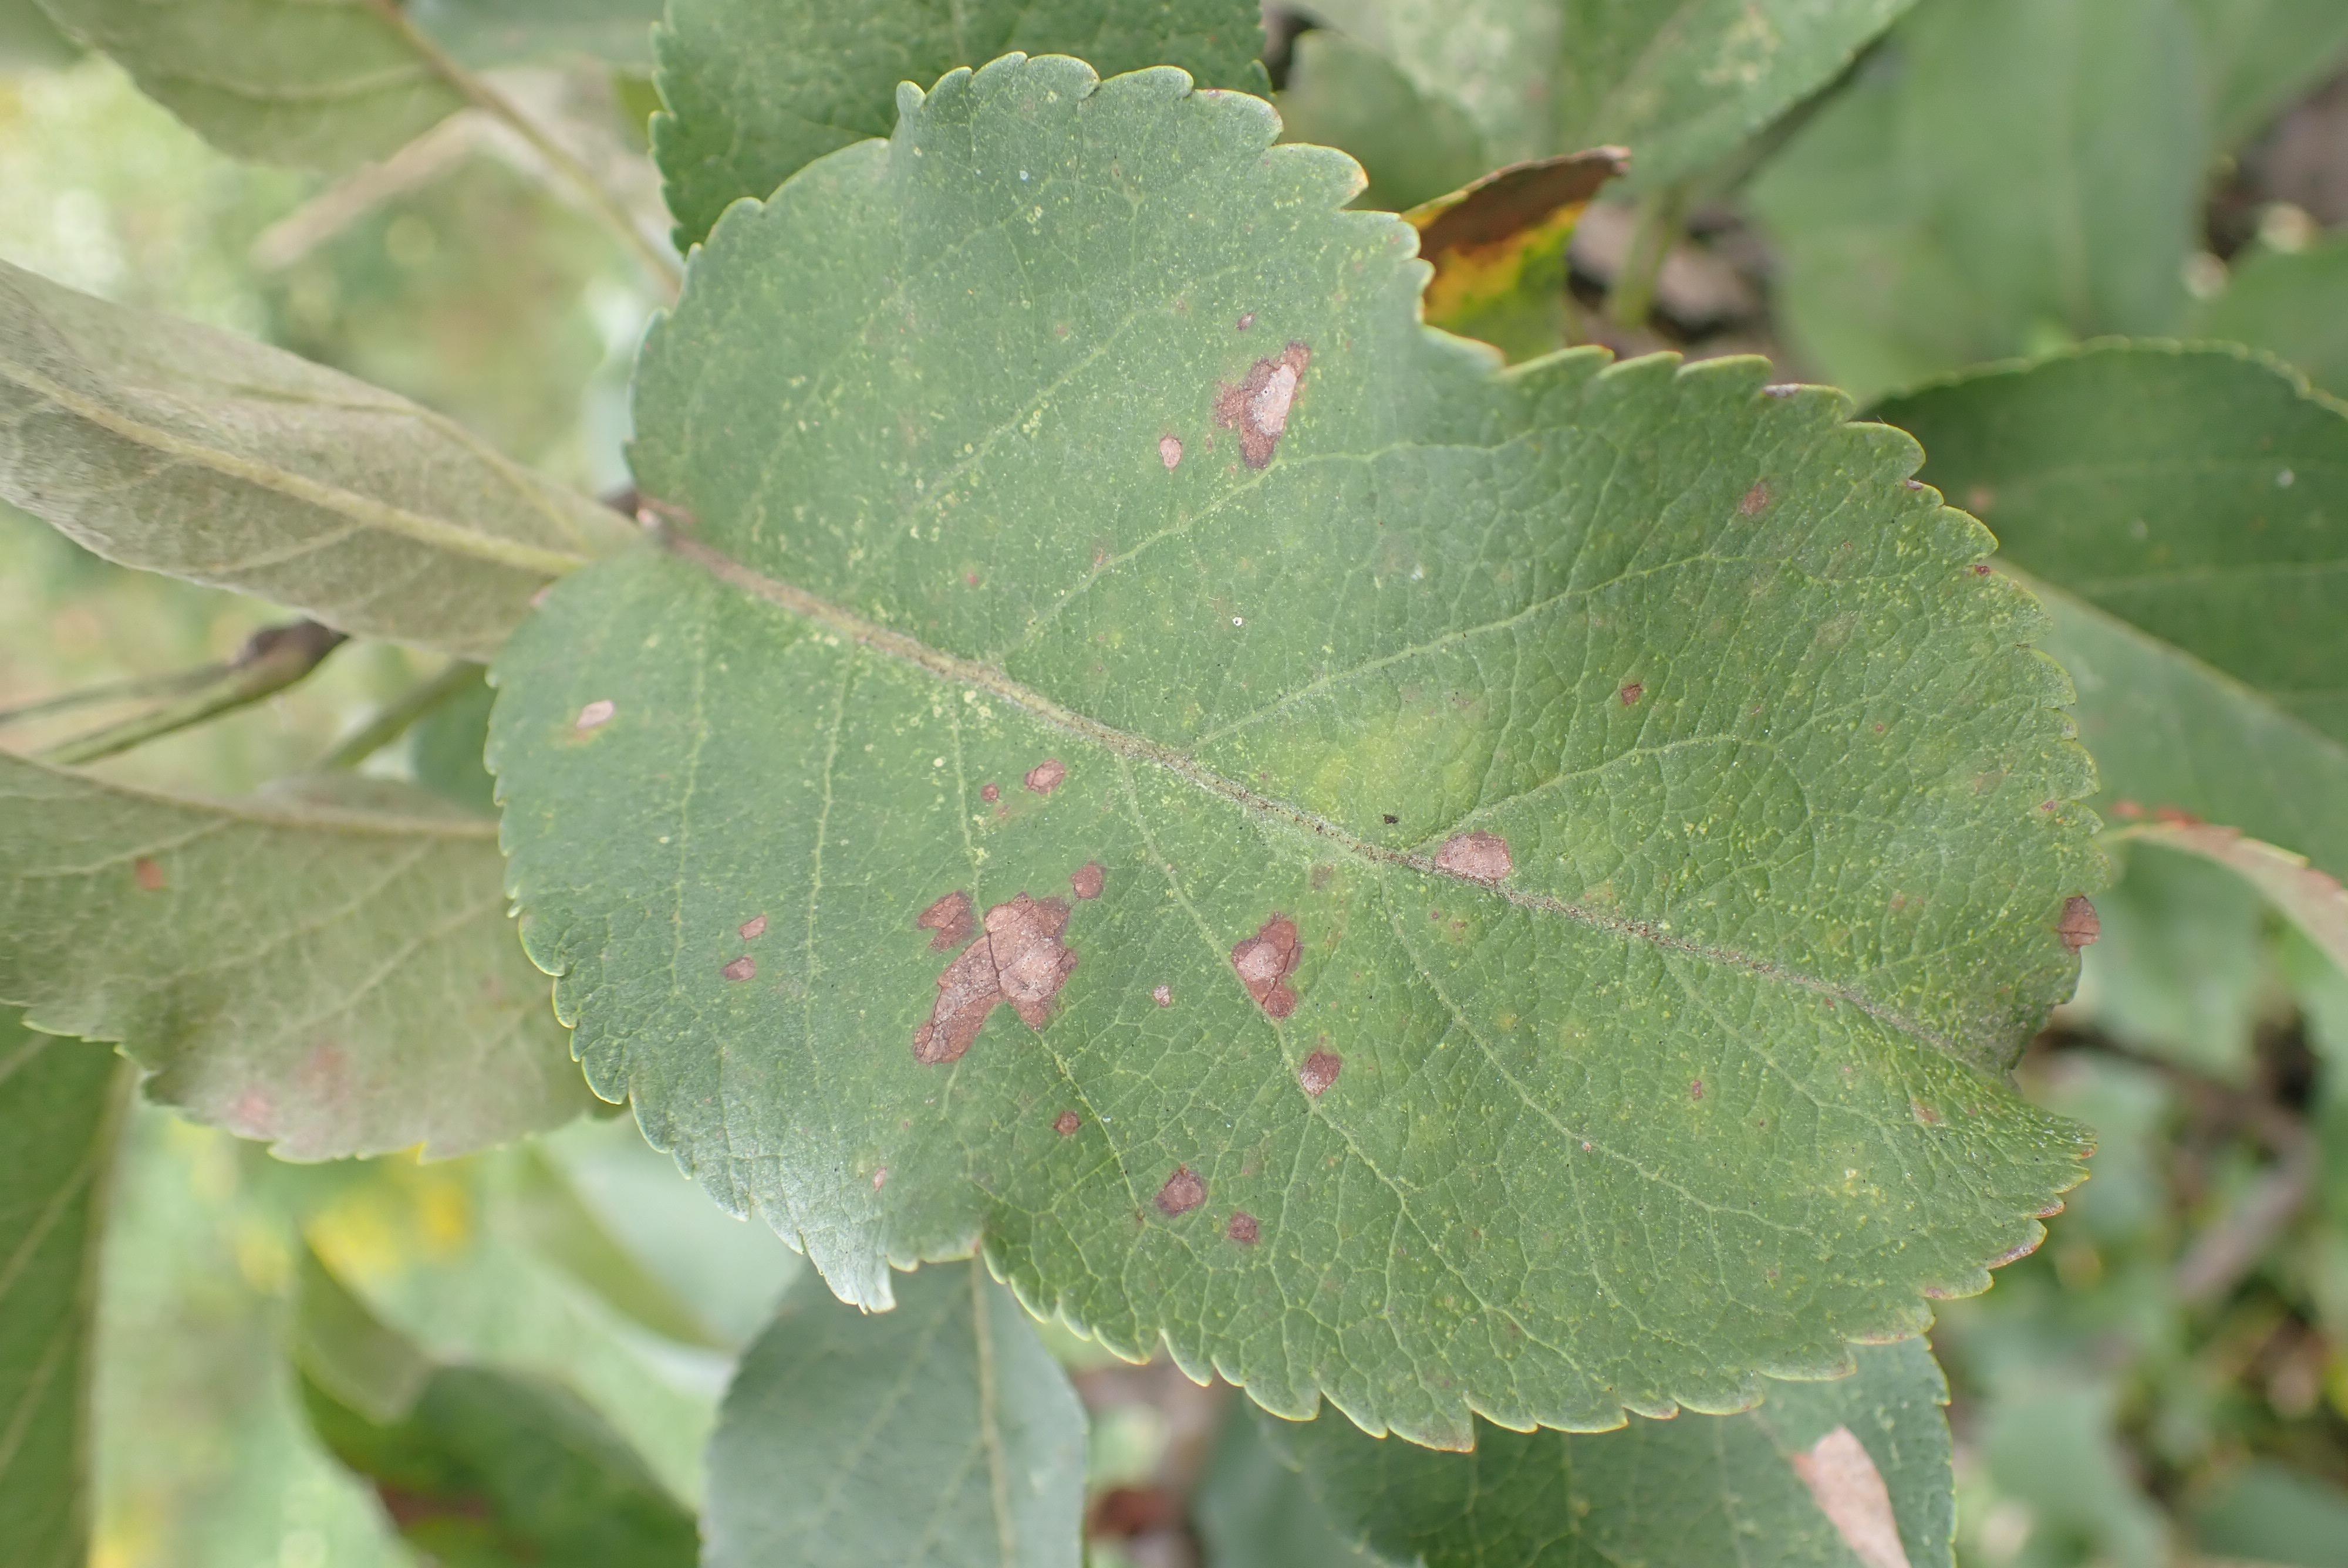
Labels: complex